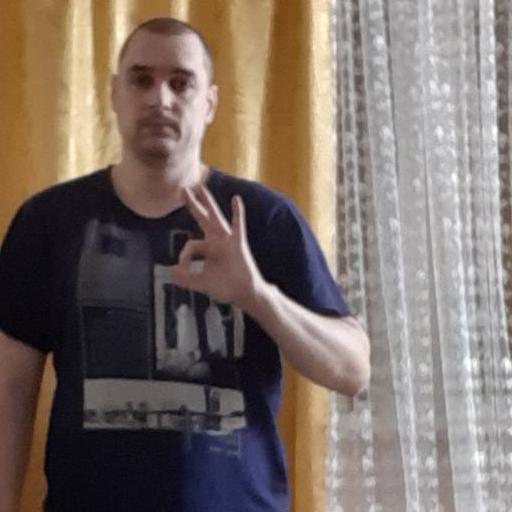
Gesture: ok